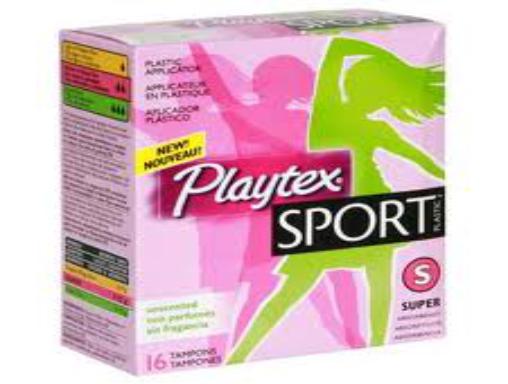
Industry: Necessities